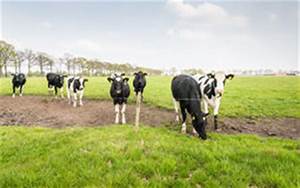
Label: cow